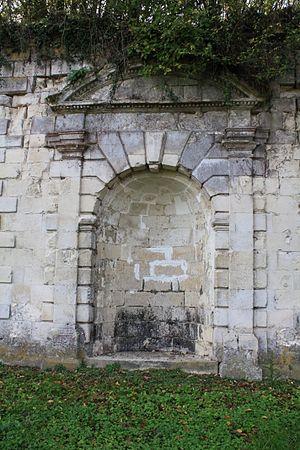
Ruines de château de Muret-et-Crouttes
Muret-et-Crouttes est une commune française située dans le département de l'Aisne, en région Hauts-de-France.